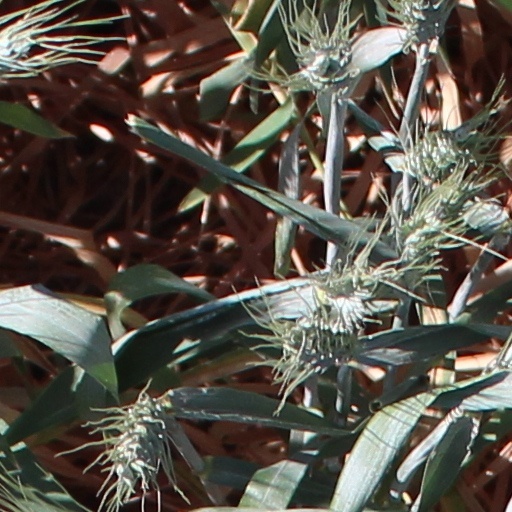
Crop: wheat